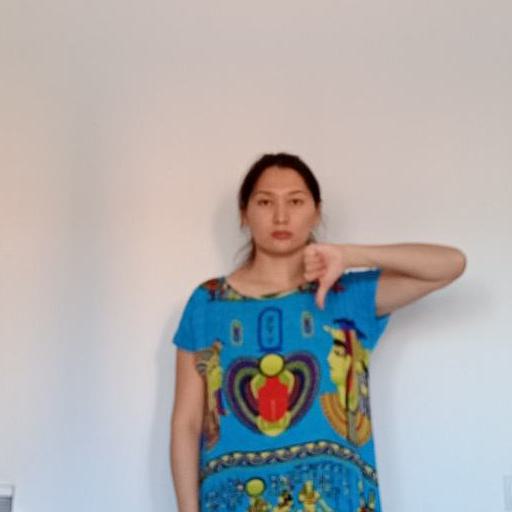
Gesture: dislike